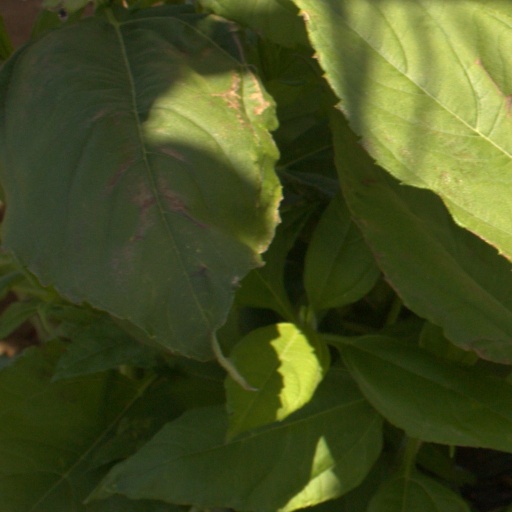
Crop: Jerusalem artichoke